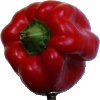
Label: Pepper Red 1